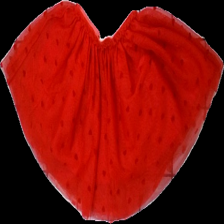
View: back
Type: Skirt
Category: Children
Brand: H&M
Colors: Red
Material: 100% Polyester
Pattern: Other
Cut: Regular
Size: 98
Season: All
Price range: 50-100
Recommended usage: Reuse
Description: red mesh skirt